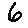
Label: 6